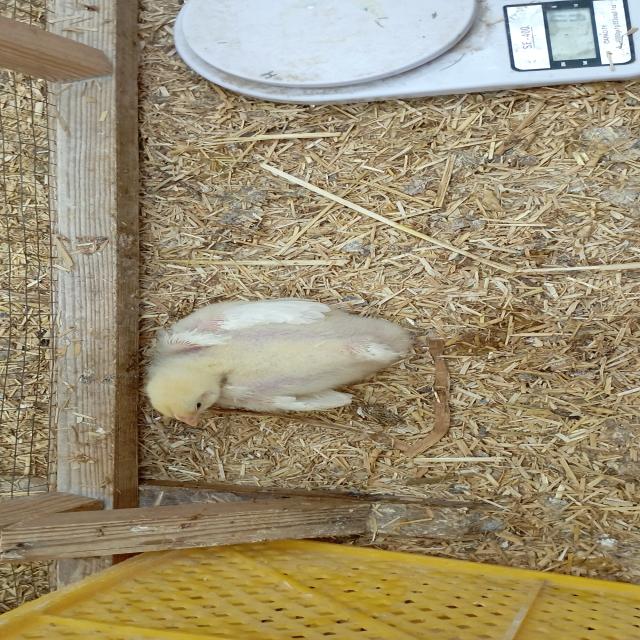
Weight: 371 g